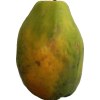
Label: papaya